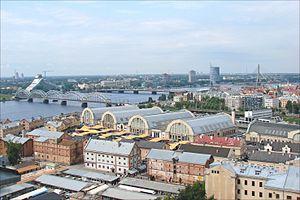
Le marché central de Riga est situé à Riga en Lettonie.